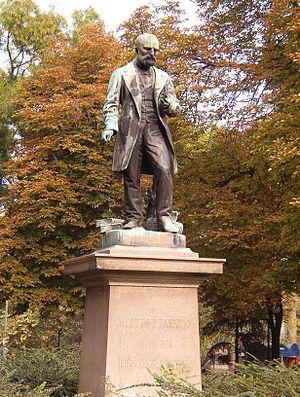
Cet article recense les monuments culturels du district de la Ville de Belgrade en Serbie.
Josip puis Josif Pančić est un botaniste et un agronome d’origine serbe, né le 17 avril 1814 à Bribir en Croatie et mort le 18 mars 1888 à Belgrade. Il a été membre et président de l'Académie serbe des sciences et des arts.
Đorđe Jovanović, né le 21 janvier 1861 à Novi Sad et mort le 23 mars 1953 à Belgrade, est un sculpteur serbe.